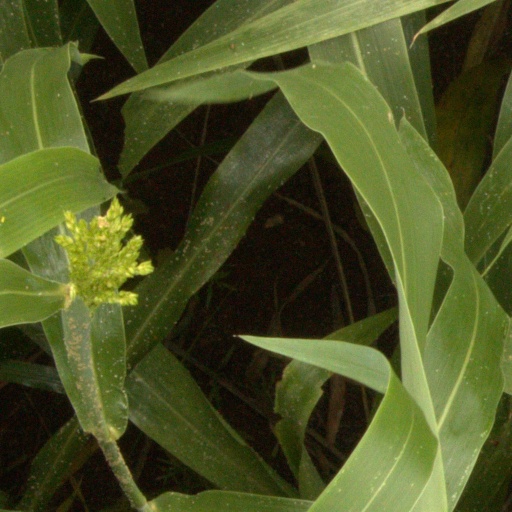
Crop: sorghum